North Kowloon Magistracy

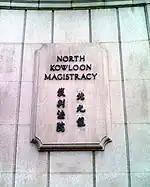
Stele with words of North Kowloon Magistracy carved both in Chinese and English

The door at the main entrance is a pair of bronze doors and the bronze doorcases with moulded architraves. Another major architectural feature of the building is the double half-turn unenclosed symmetrical grand staircase outside the door that form a hexagon. On the balustrade of staircases, there is ornamental ironwork featuring with Grecian motifs. Some landings, strings, spandrels in Italianate palazzo style can also be found.